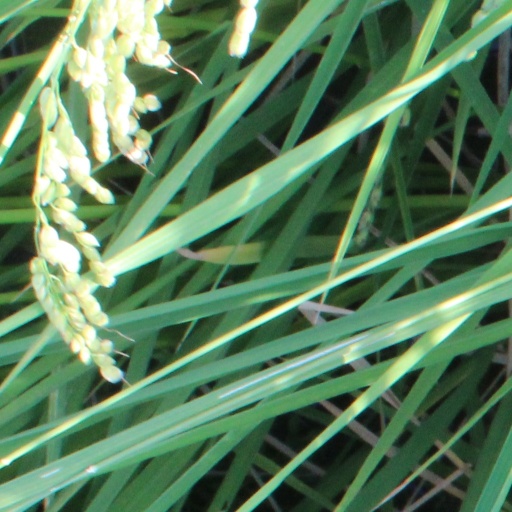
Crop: rice